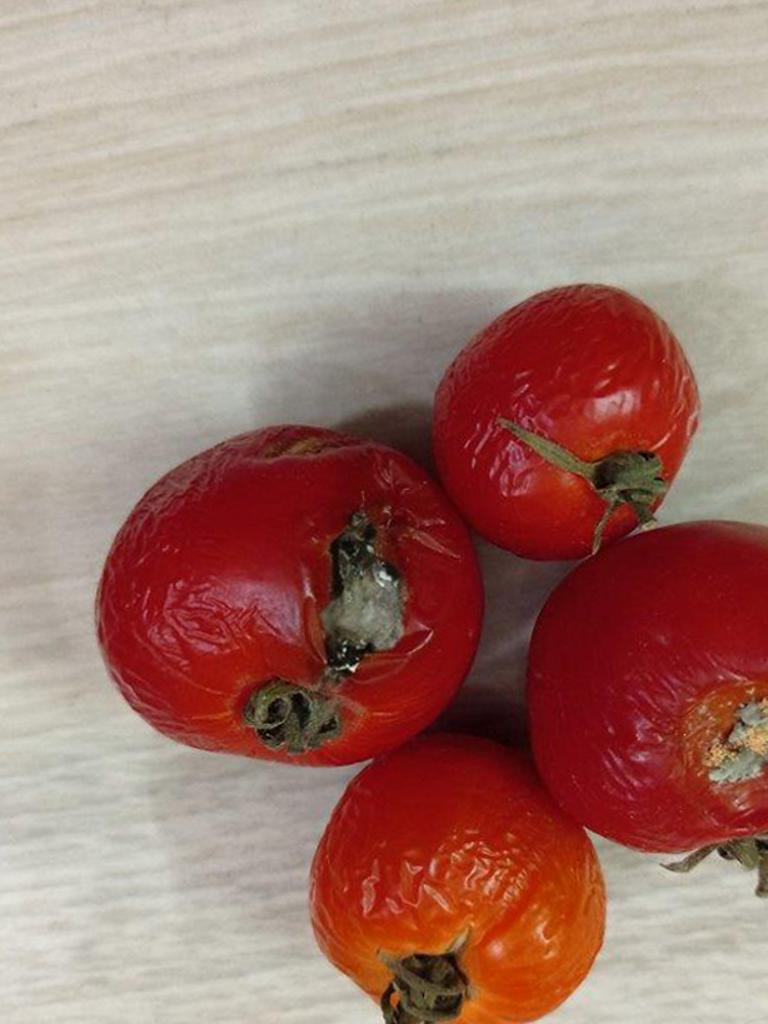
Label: Rotten